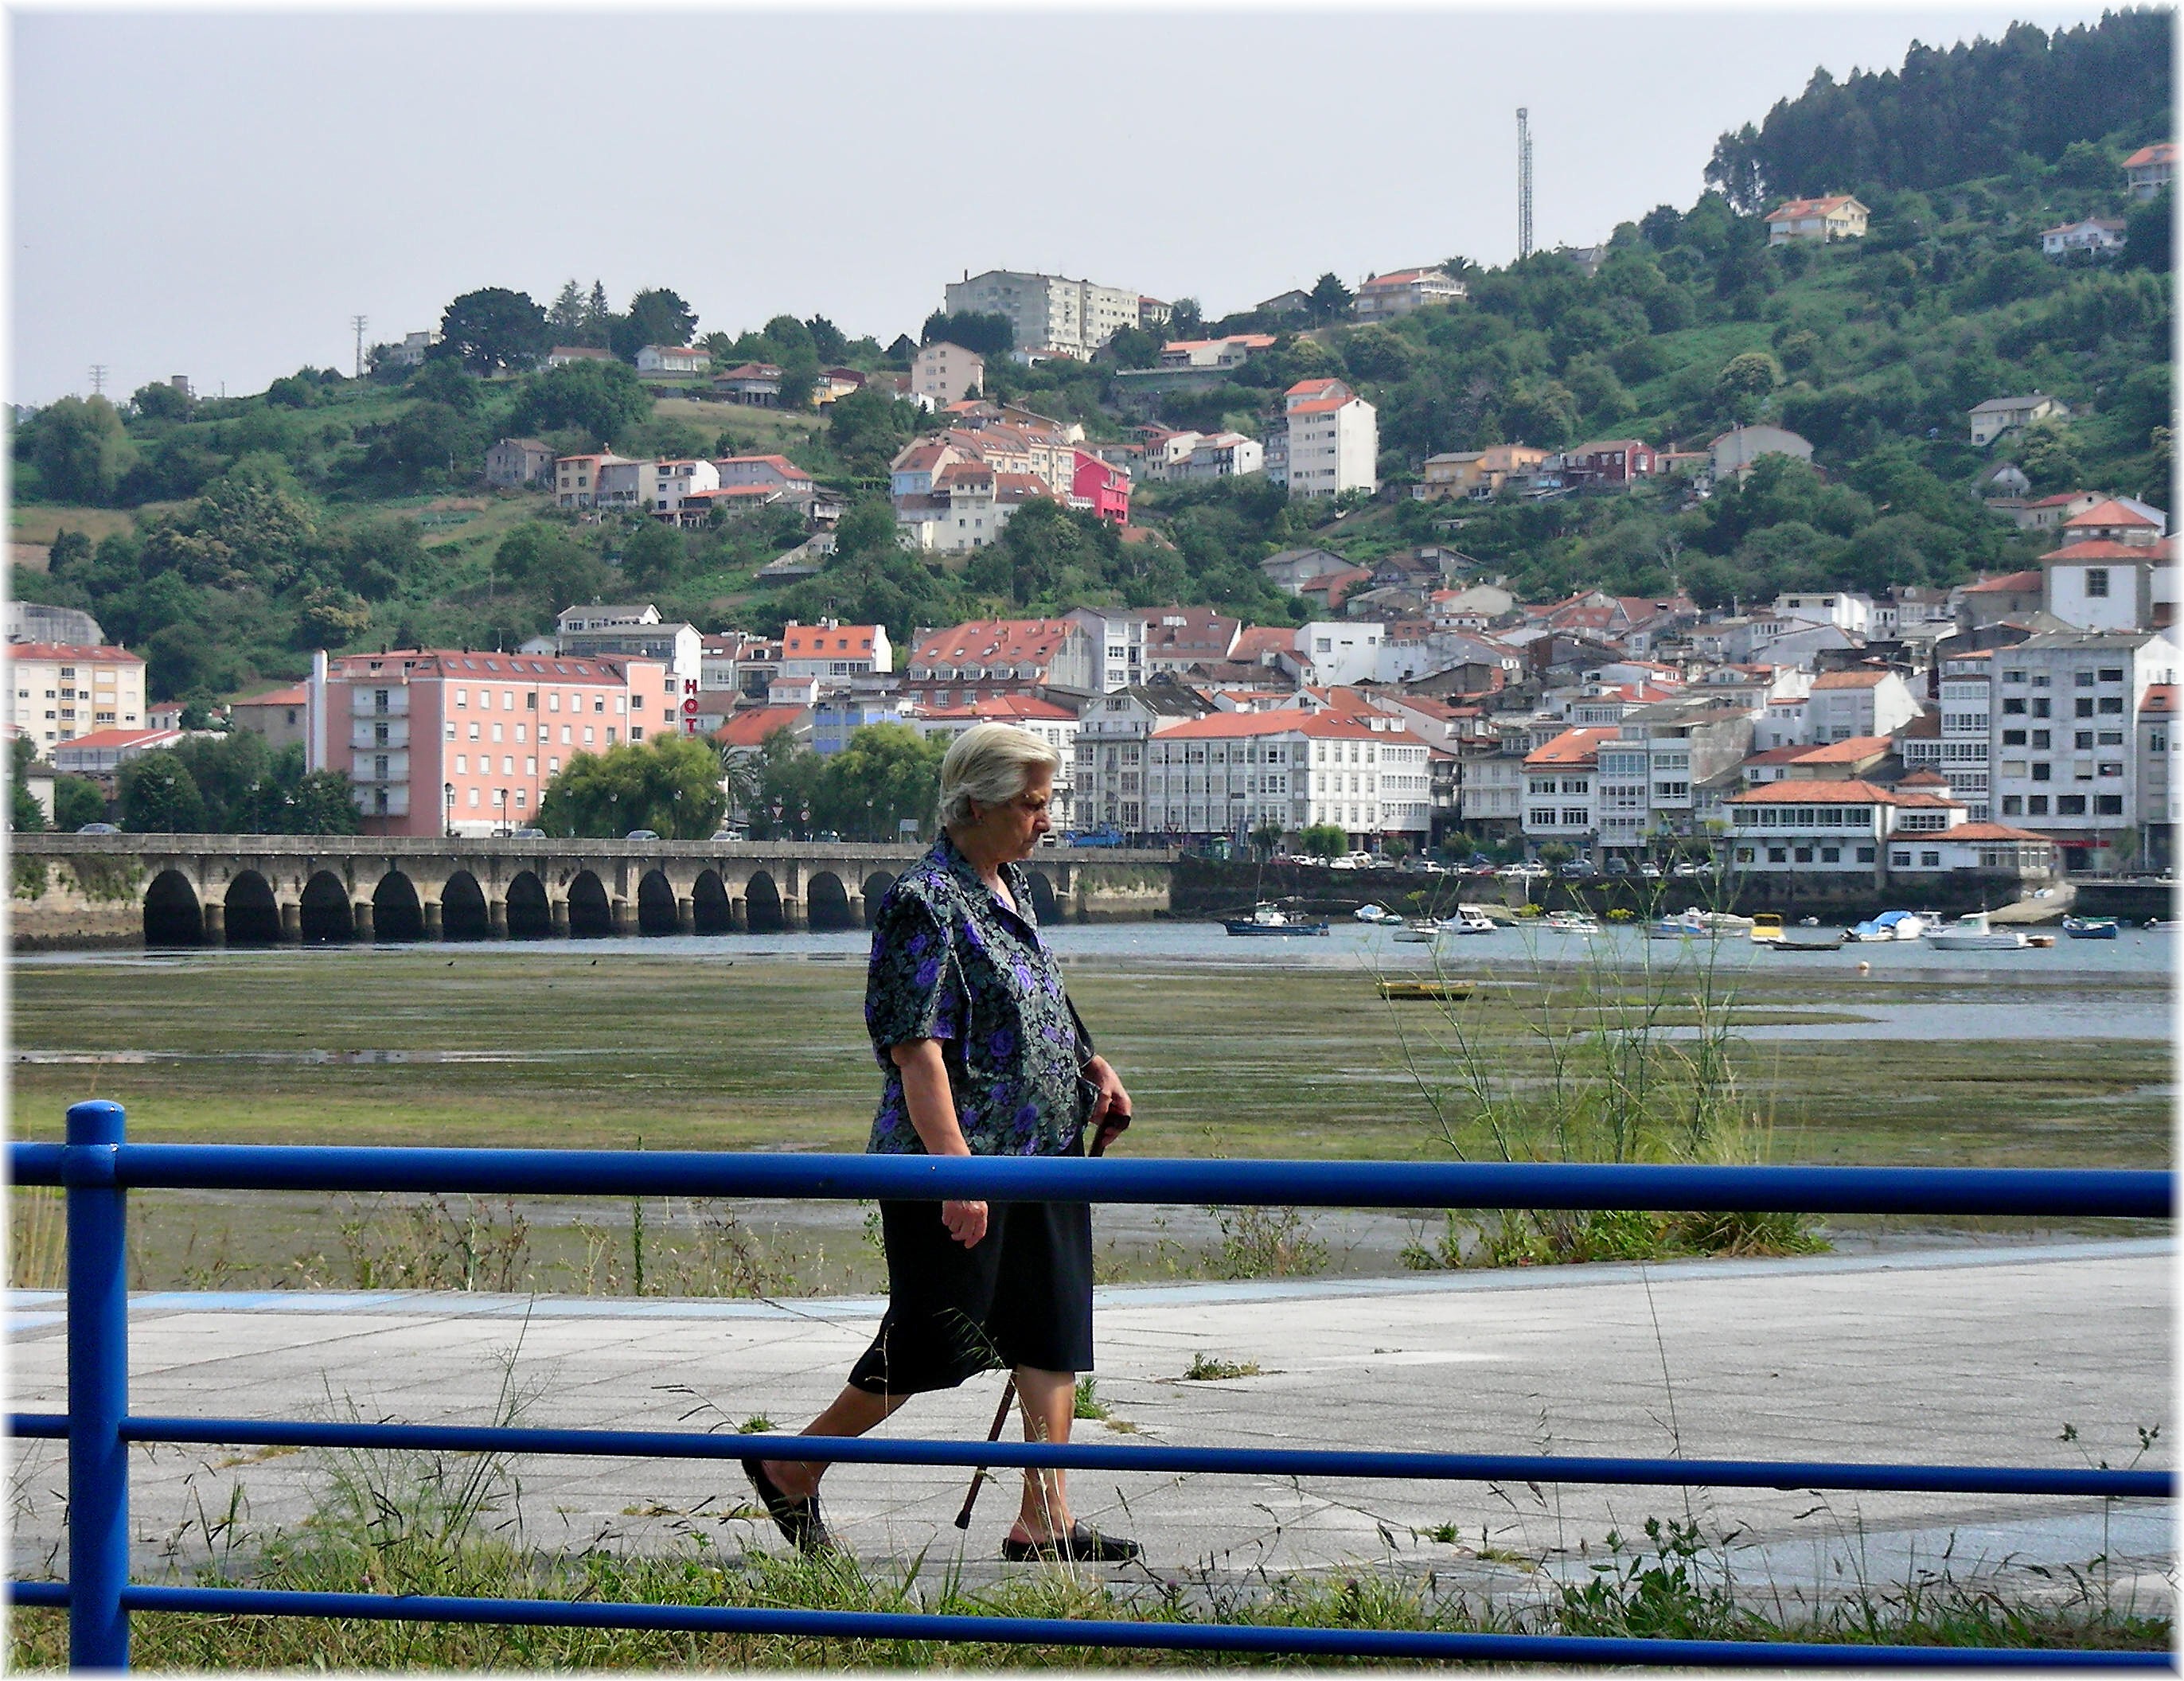
travel, europe, vehicle, tourism, spain, europa, galicia, pueblos, espana, galiza, pontes, pobos, pontedeume, puestes, provinciacoru a